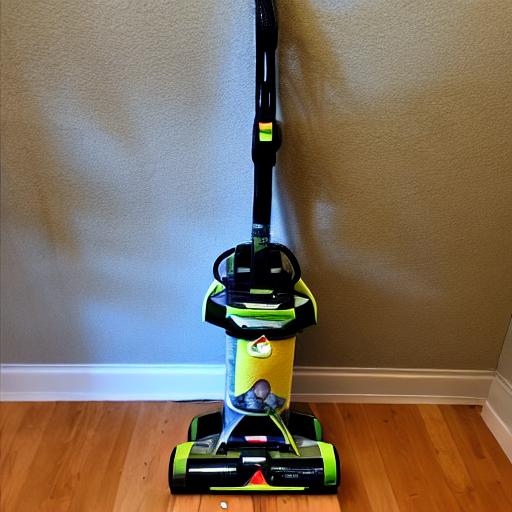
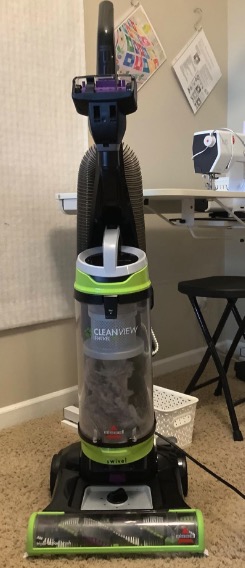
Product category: items_vacuum
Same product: no